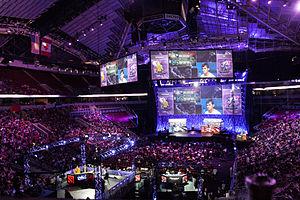
L’esport, aussi orthographié e-sport ou eSport et parfois traduit par sport électronique, désigne la pratique sur Internet ou en LAN-party d'un jeu vidéo seul ou en équipe, par le biais d'un ordinateur ou d'une console de jeux vidéo.